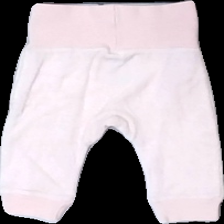
View: back
Type: Trousers
Category: Children
Brand: Not in the list
Brand text on label: åhlens
Colors: Pink
Material: 100% cotton
Cut: Regular
Size: 50
Season: All
Damage location: middle left
Damage 2 location: middle left
Price range: <50
Recommended usage: Export
Description: rosa byxor, nopprig över hela